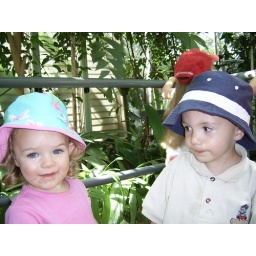
brodie and beth in butterfly house at zoo